Jean-Paul Jauffret

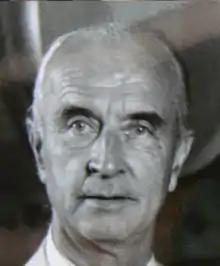

Jean-Paul Jauffret is a French oenologist, business manager, politician and tennis player, born August 22, 1930, in Bordeaux, eldest of a famous French tennis family